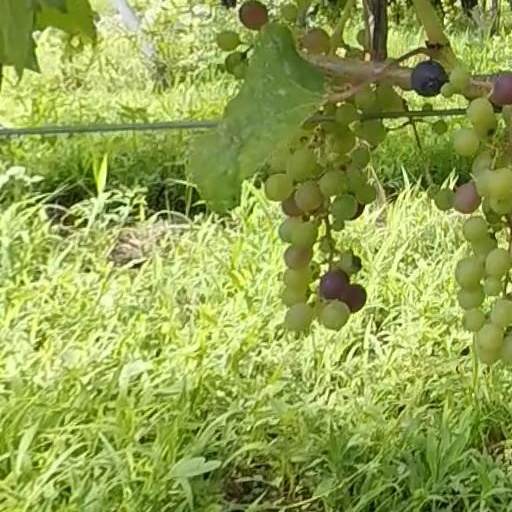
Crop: grape